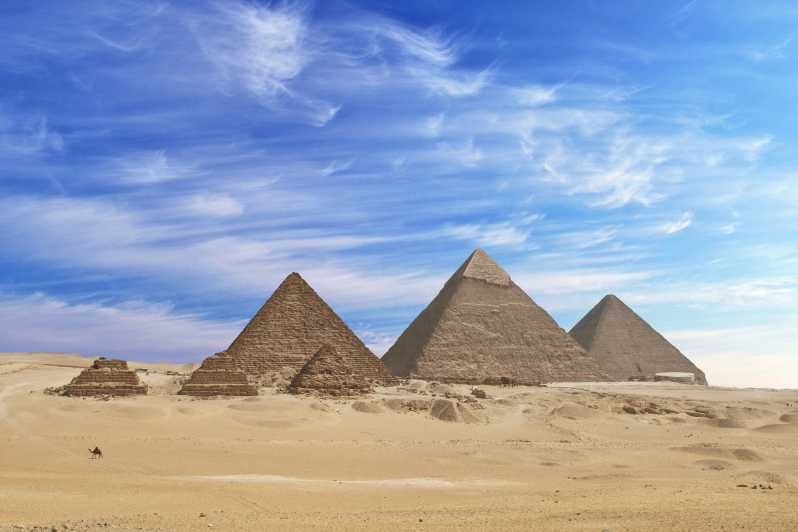
Landmark: Pyramids of Giza